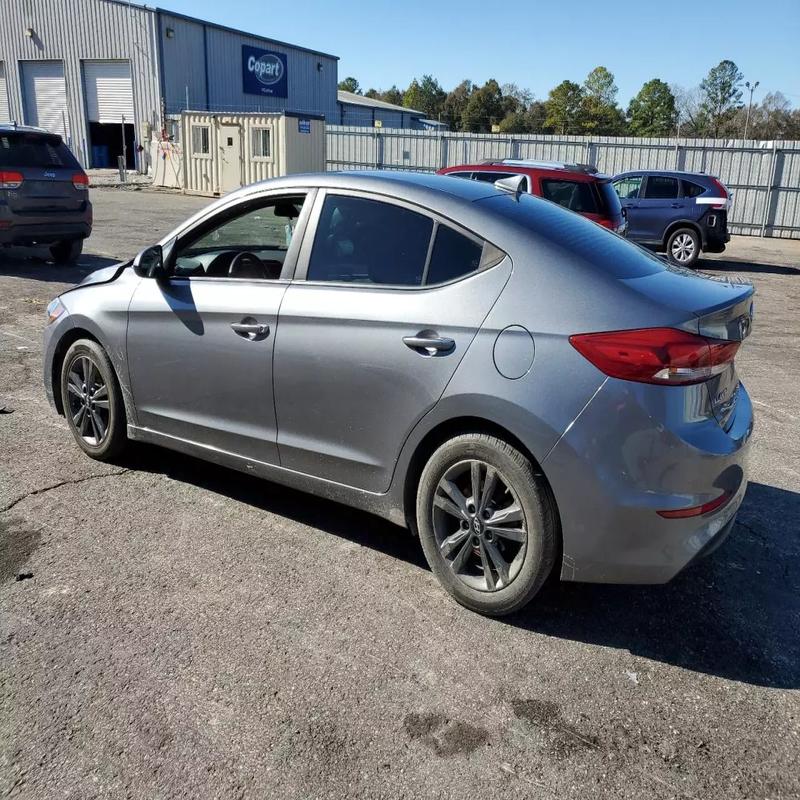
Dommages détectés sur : aile avant gauche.
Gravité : mineur